Australian Paralympic Swim Team

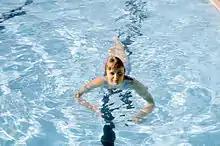
Elizabeth Edmondson

The Australian Paralympic Swim Team finished second on the medal table with a total of 13 medals at the 1964 Summer Paralympics.